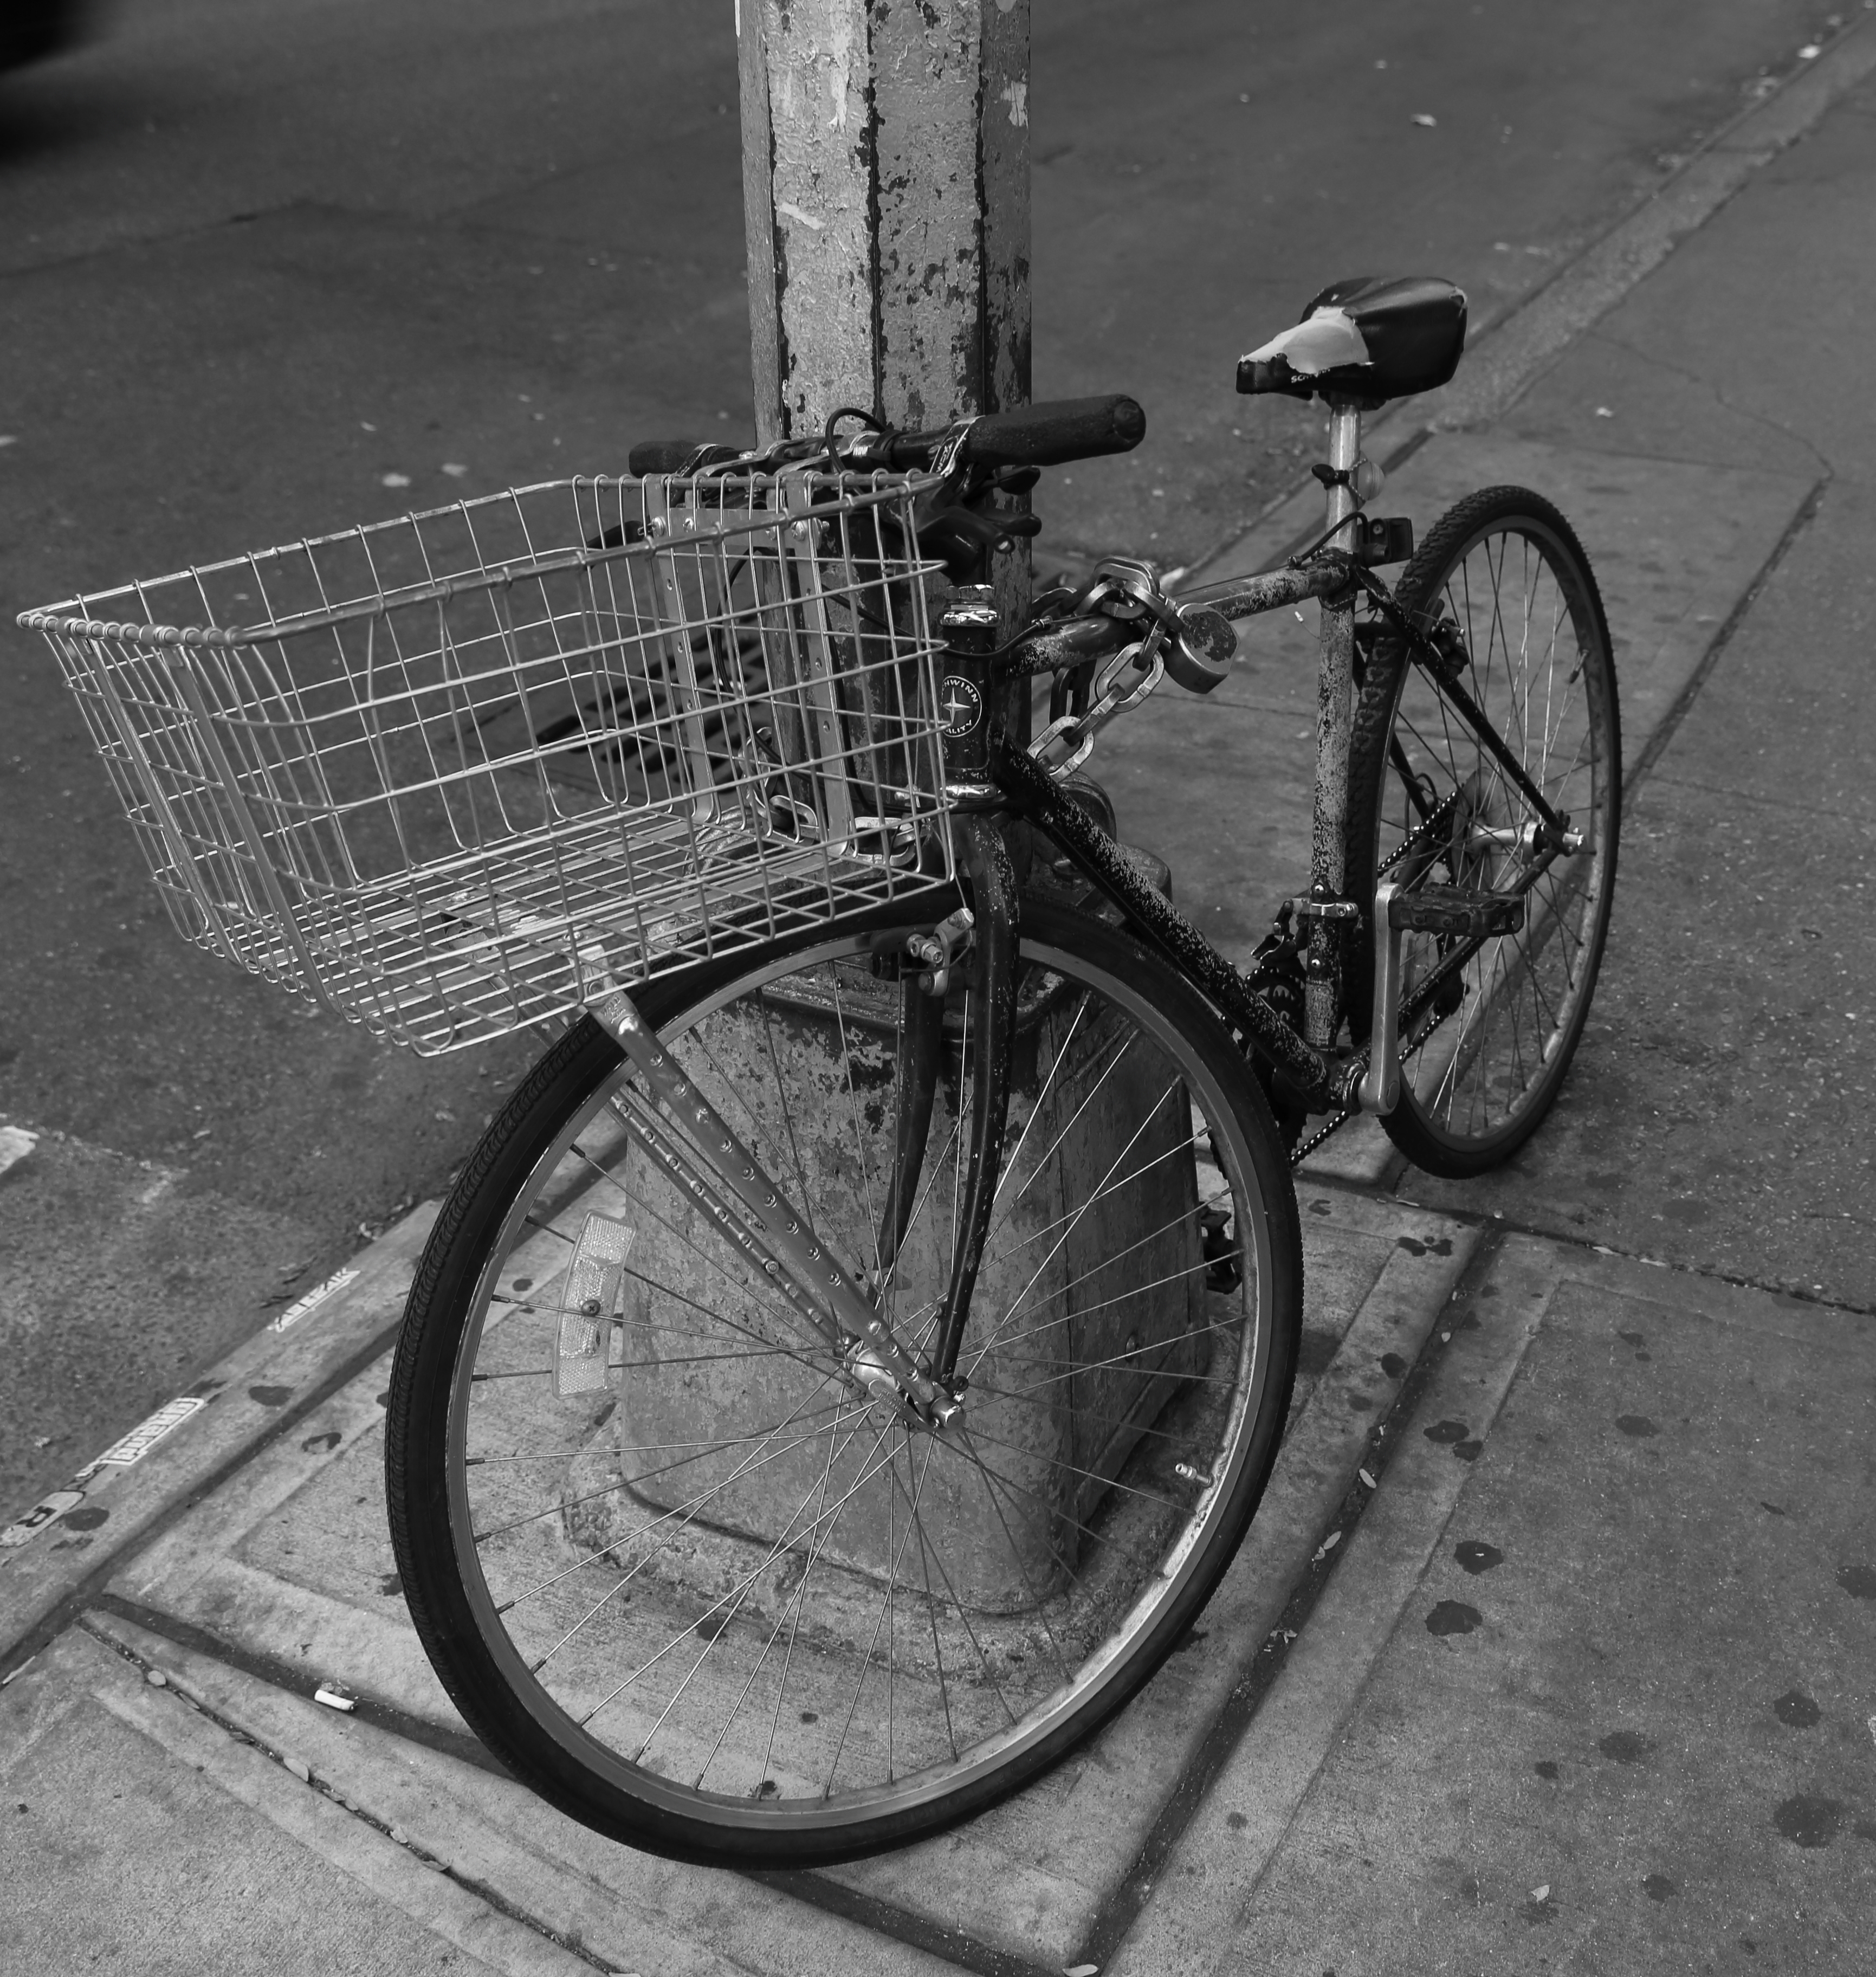
black and white, white, street, photography, wheel, bicycle, vehicle, black, monochrome, sports equipment, newyorkcity, greenwichvillage, citybikes, land vehicle, monochrome photography, cyclo cross bicycle, road bicycle